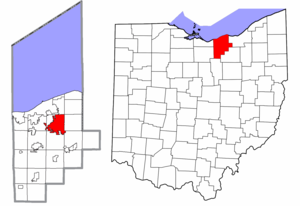
Elyria est une ville de l'État de l'Ohio, aux États-Unis. Elle est le siège du comté de Lorain. Sa population s’élevait à 54 533 habitants lors du recensement de 2010, estimée à 53 883 habitants en 2017.